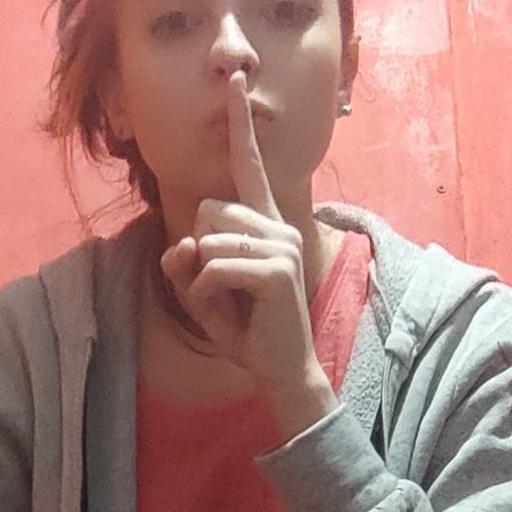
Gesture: mute